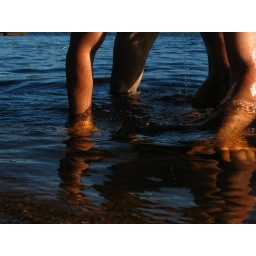
trip to the island in the lake to drink Champagne and (gulp) sign divorce papers. Sigh.